Hans Grisebach

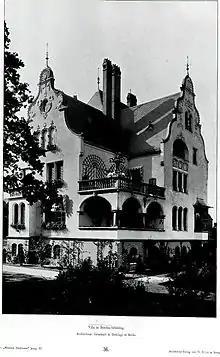
(1897/98)

Grisebach undertook various projects in the Historicist and German Renaissance Revival styles. Sources note that whereas other architects contented themselves with imitating former styles in their revivalist designs, Grisebach was never afraid to apply his imagination creatively and generously, and - especially with domestic commissions - to incorporate elements of cosiness.